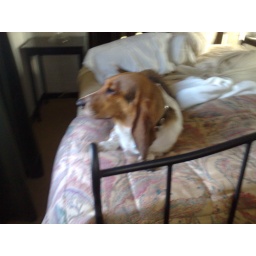
Fred looking out the window while in bed